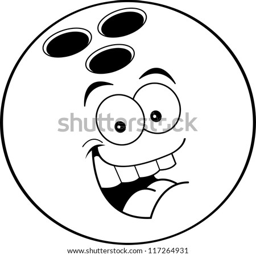
black and white illustration of a smiling bowling ball .